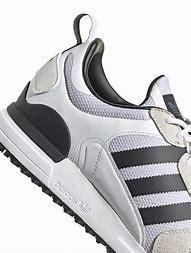
Brand: Adidas
Model: ZX 700 HD